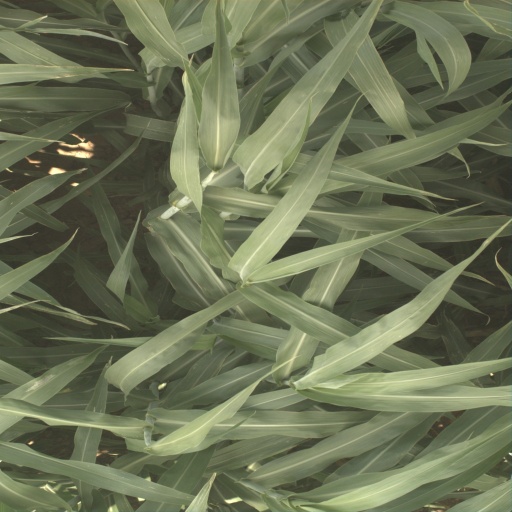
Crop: sorghum